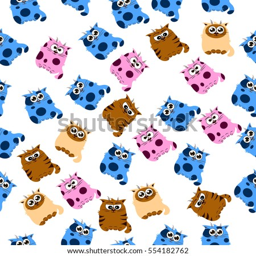
very high quality original trendy vector seamless pattern with a cat